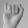
ASL letter: I